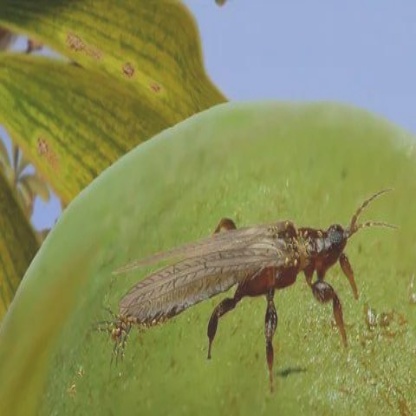
Nhãn: Bọ trĩ ( Thrips )